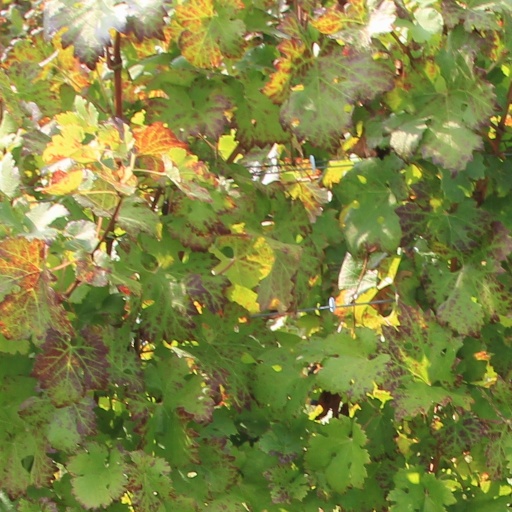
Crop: grape